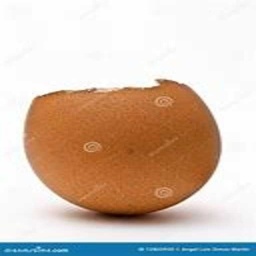
Label: eggshells